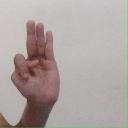
अक्षर: भ